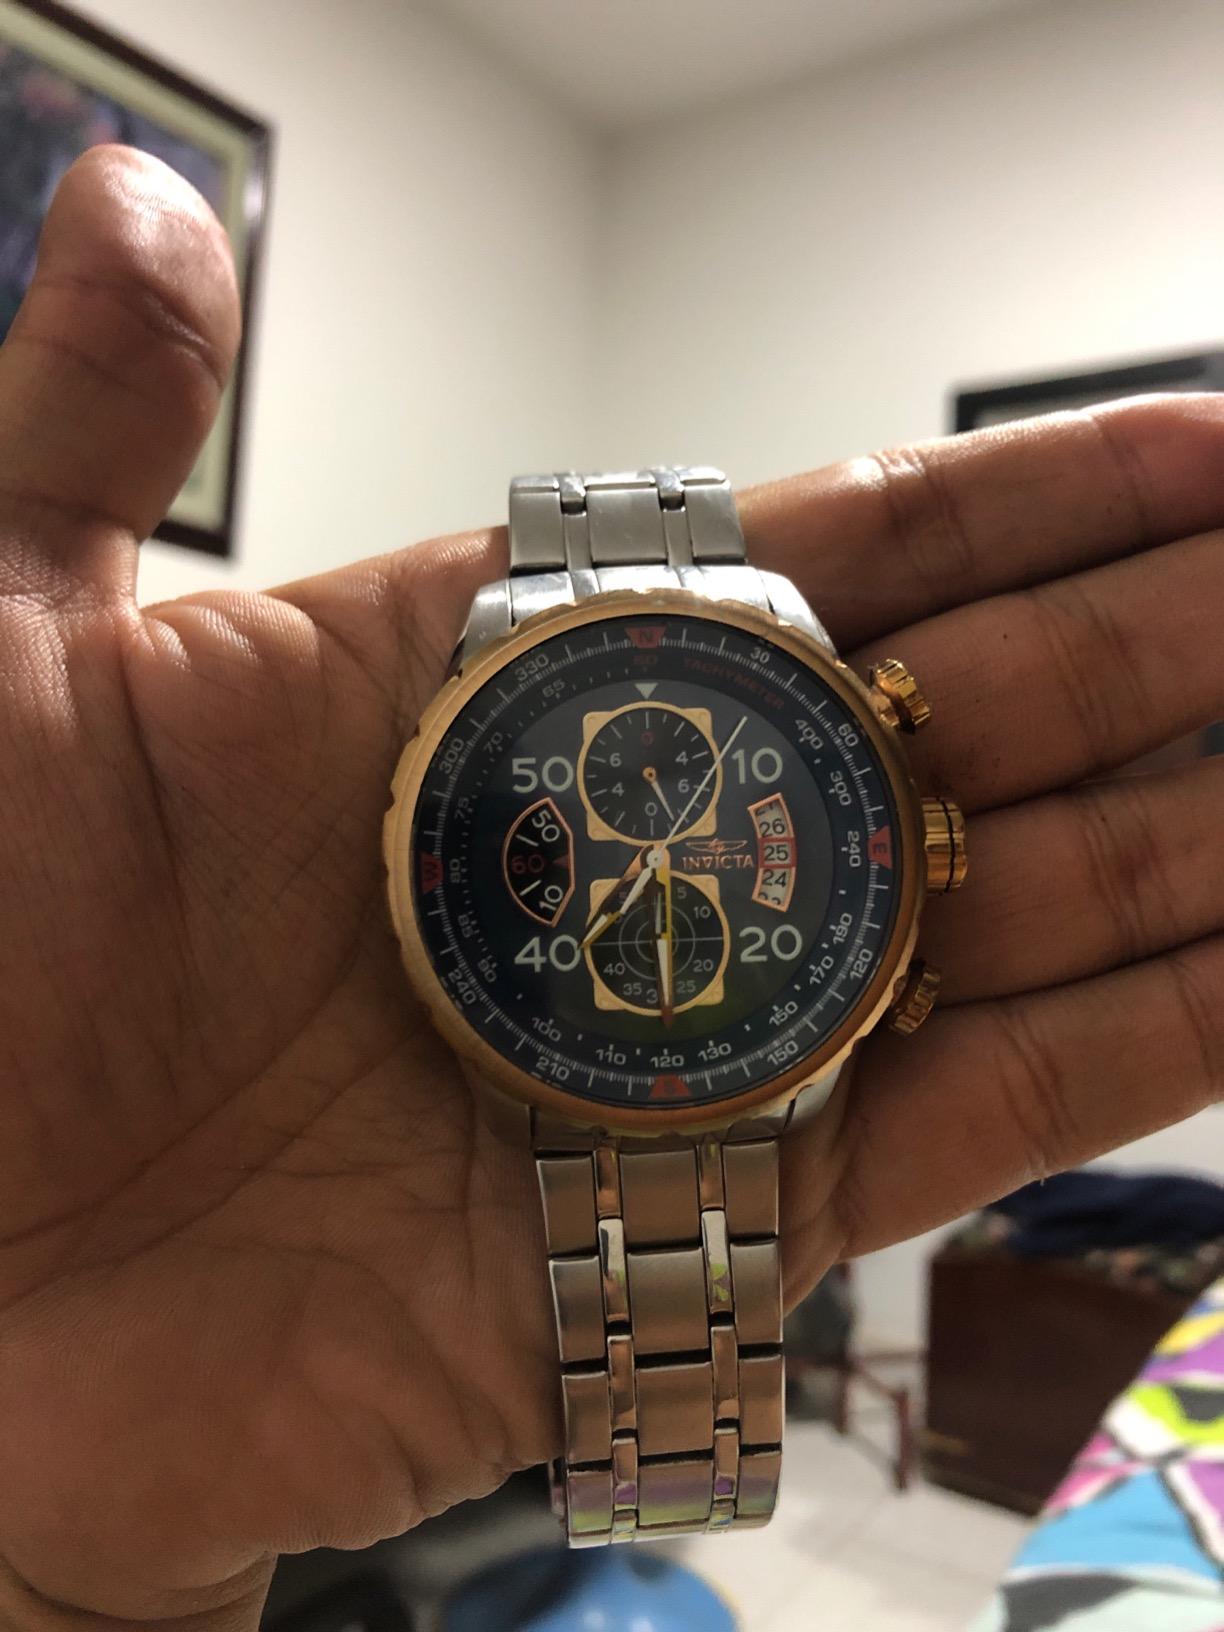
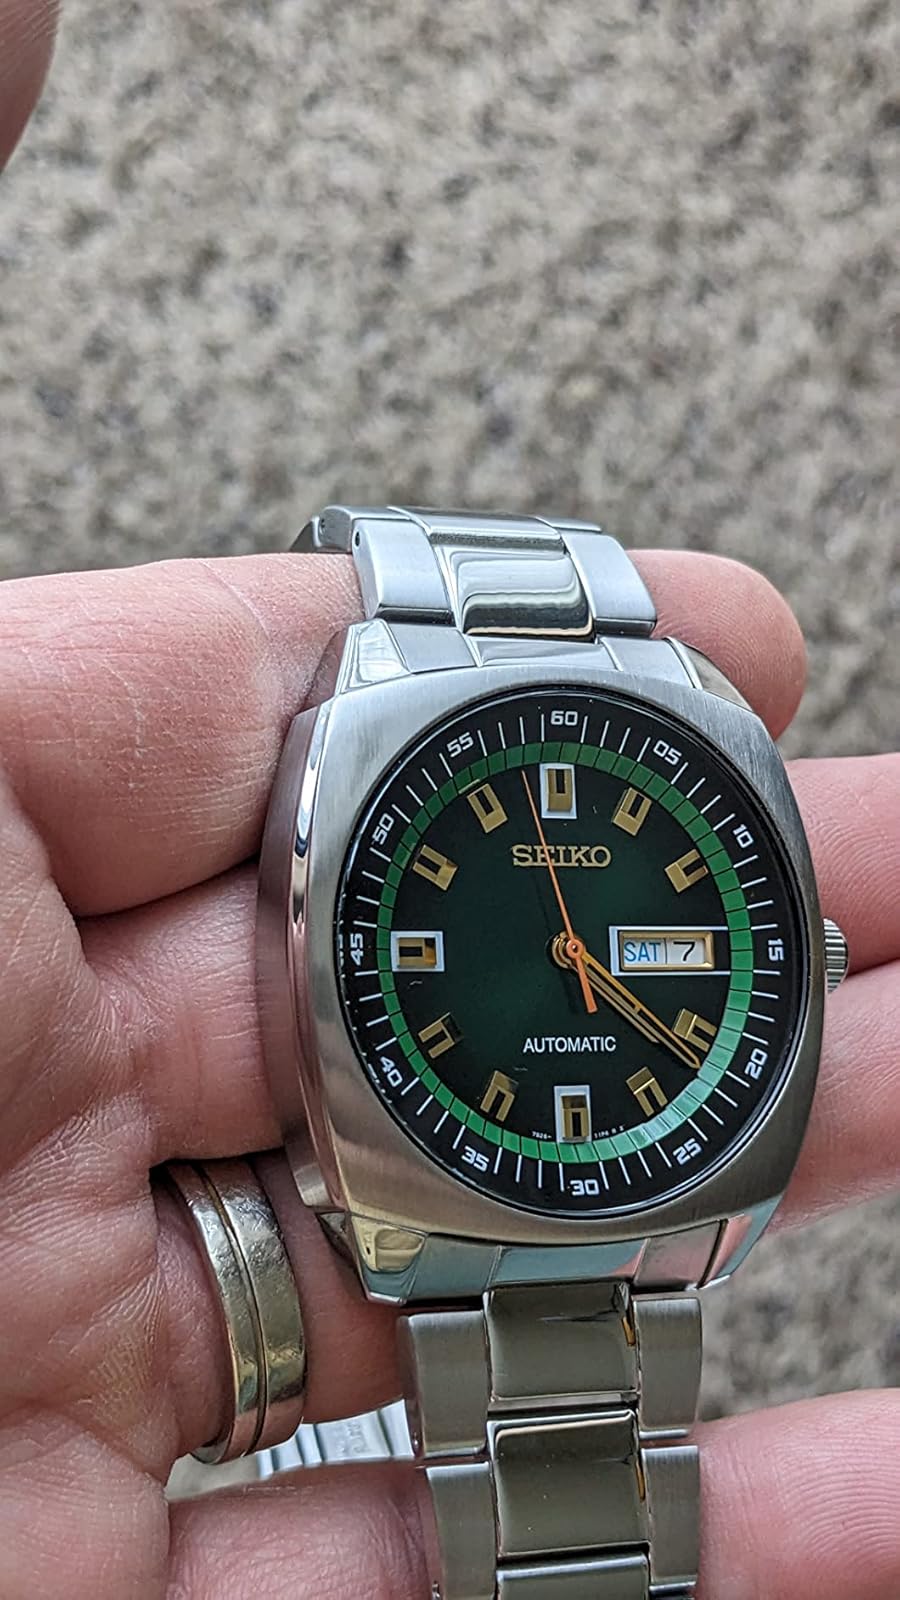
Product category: accessories_watch
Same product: no